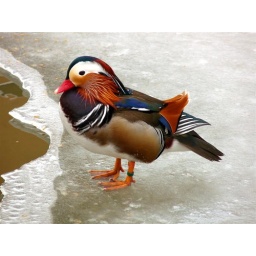
water birds in a cold winter